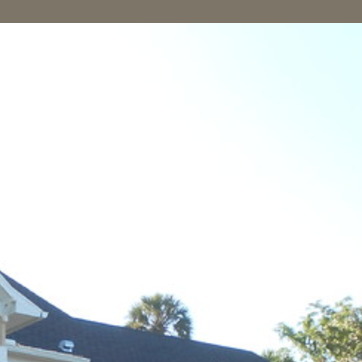
Material: sky